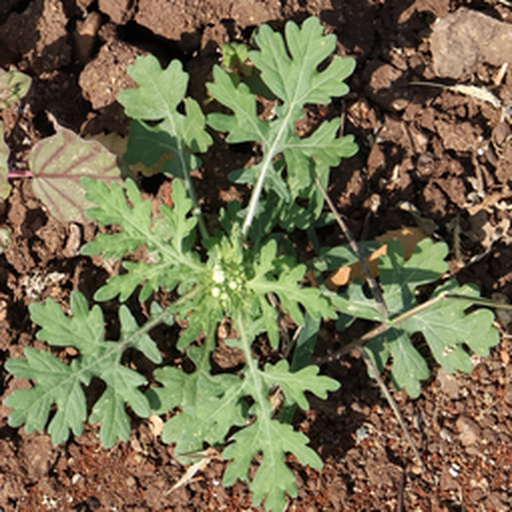
Weed species: Gajar_gavat_(Parthenium hysterophorus)